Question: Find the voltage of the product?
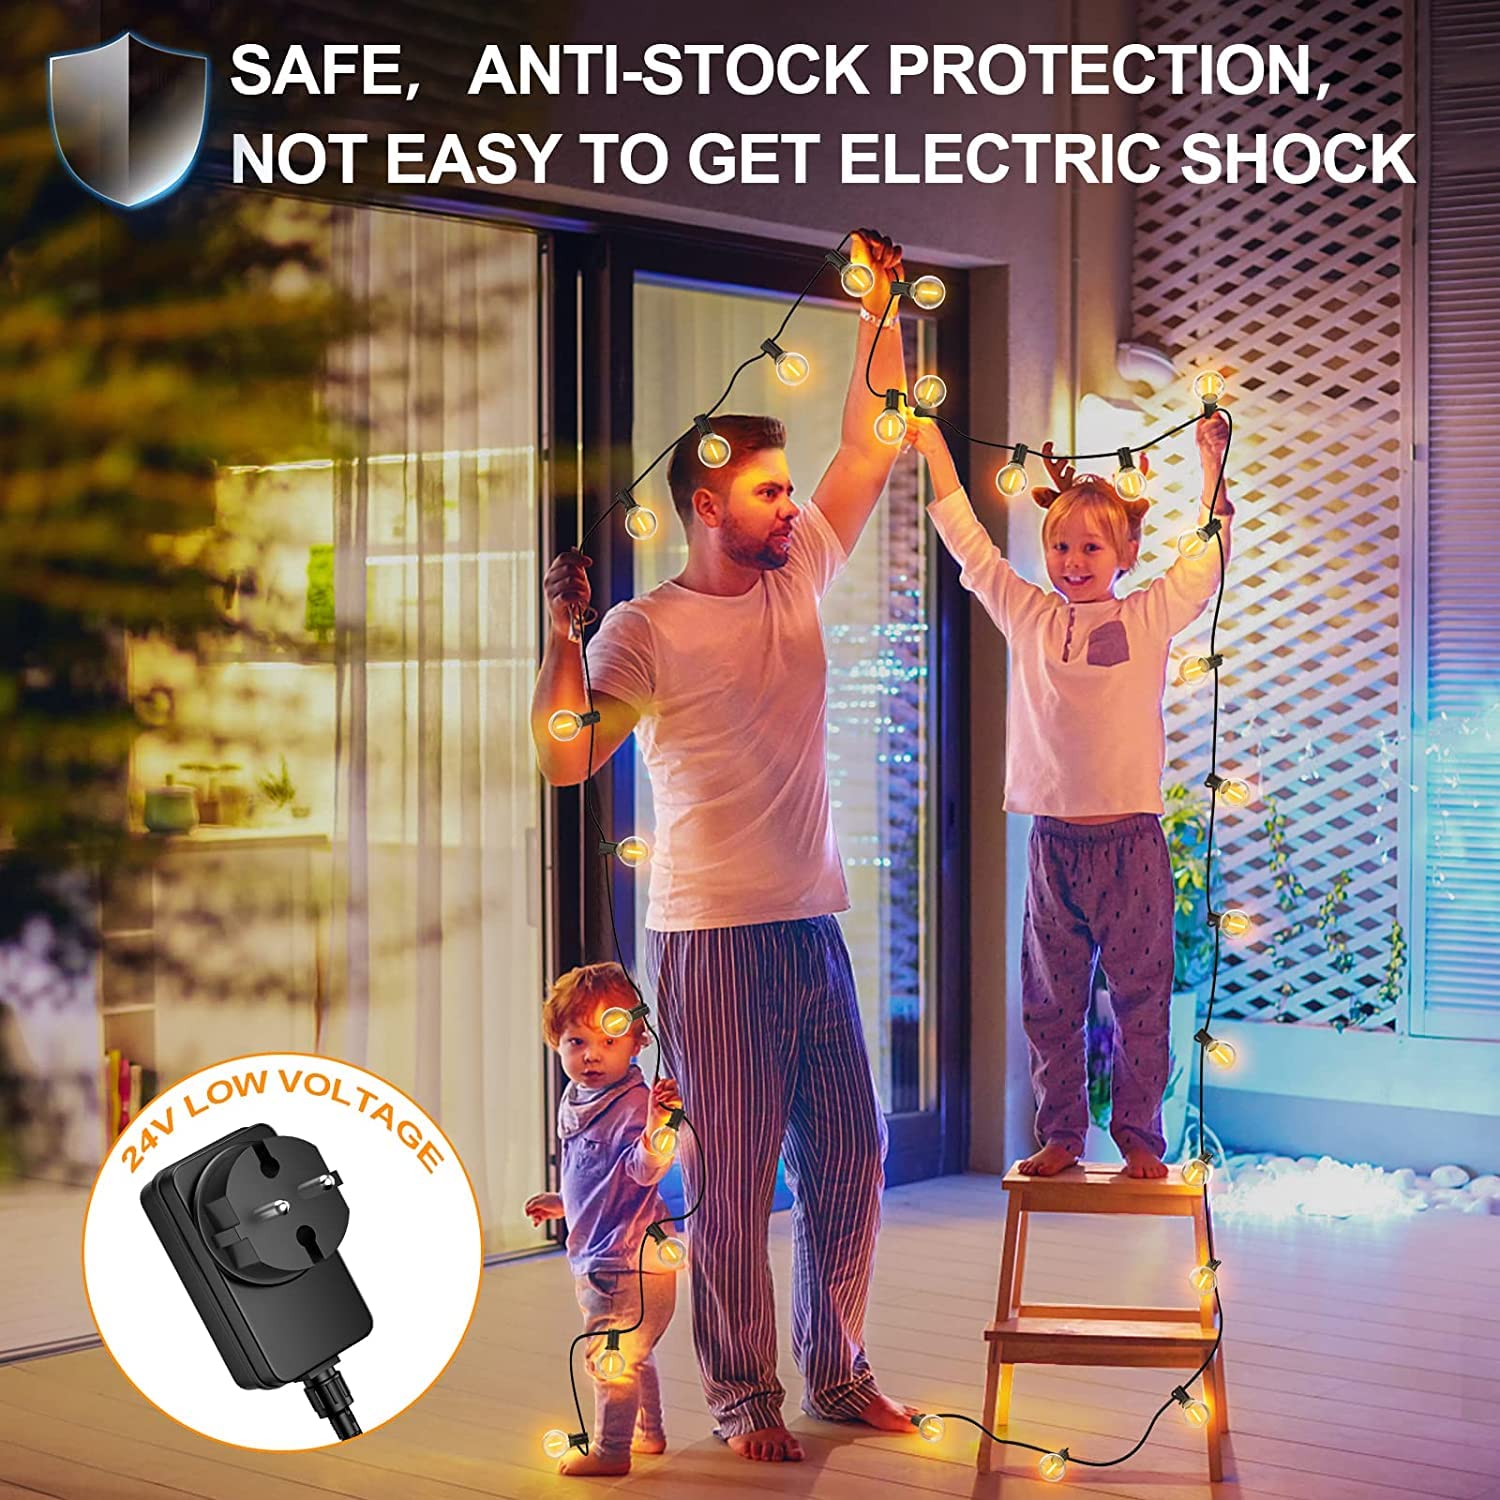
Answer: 24.0 volt